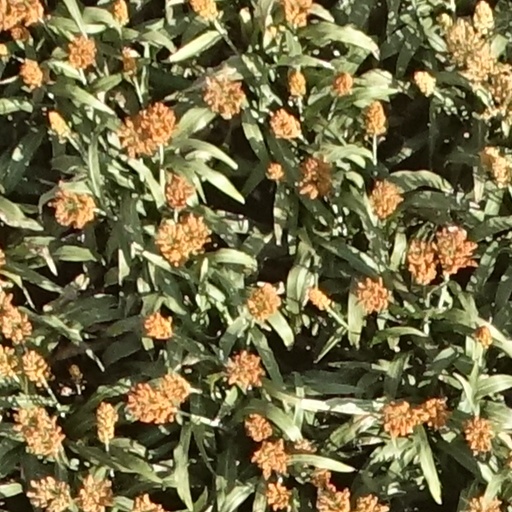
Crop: sorghum